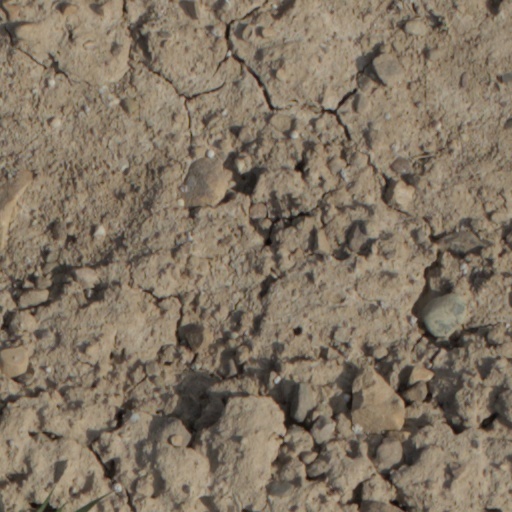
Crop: wheat